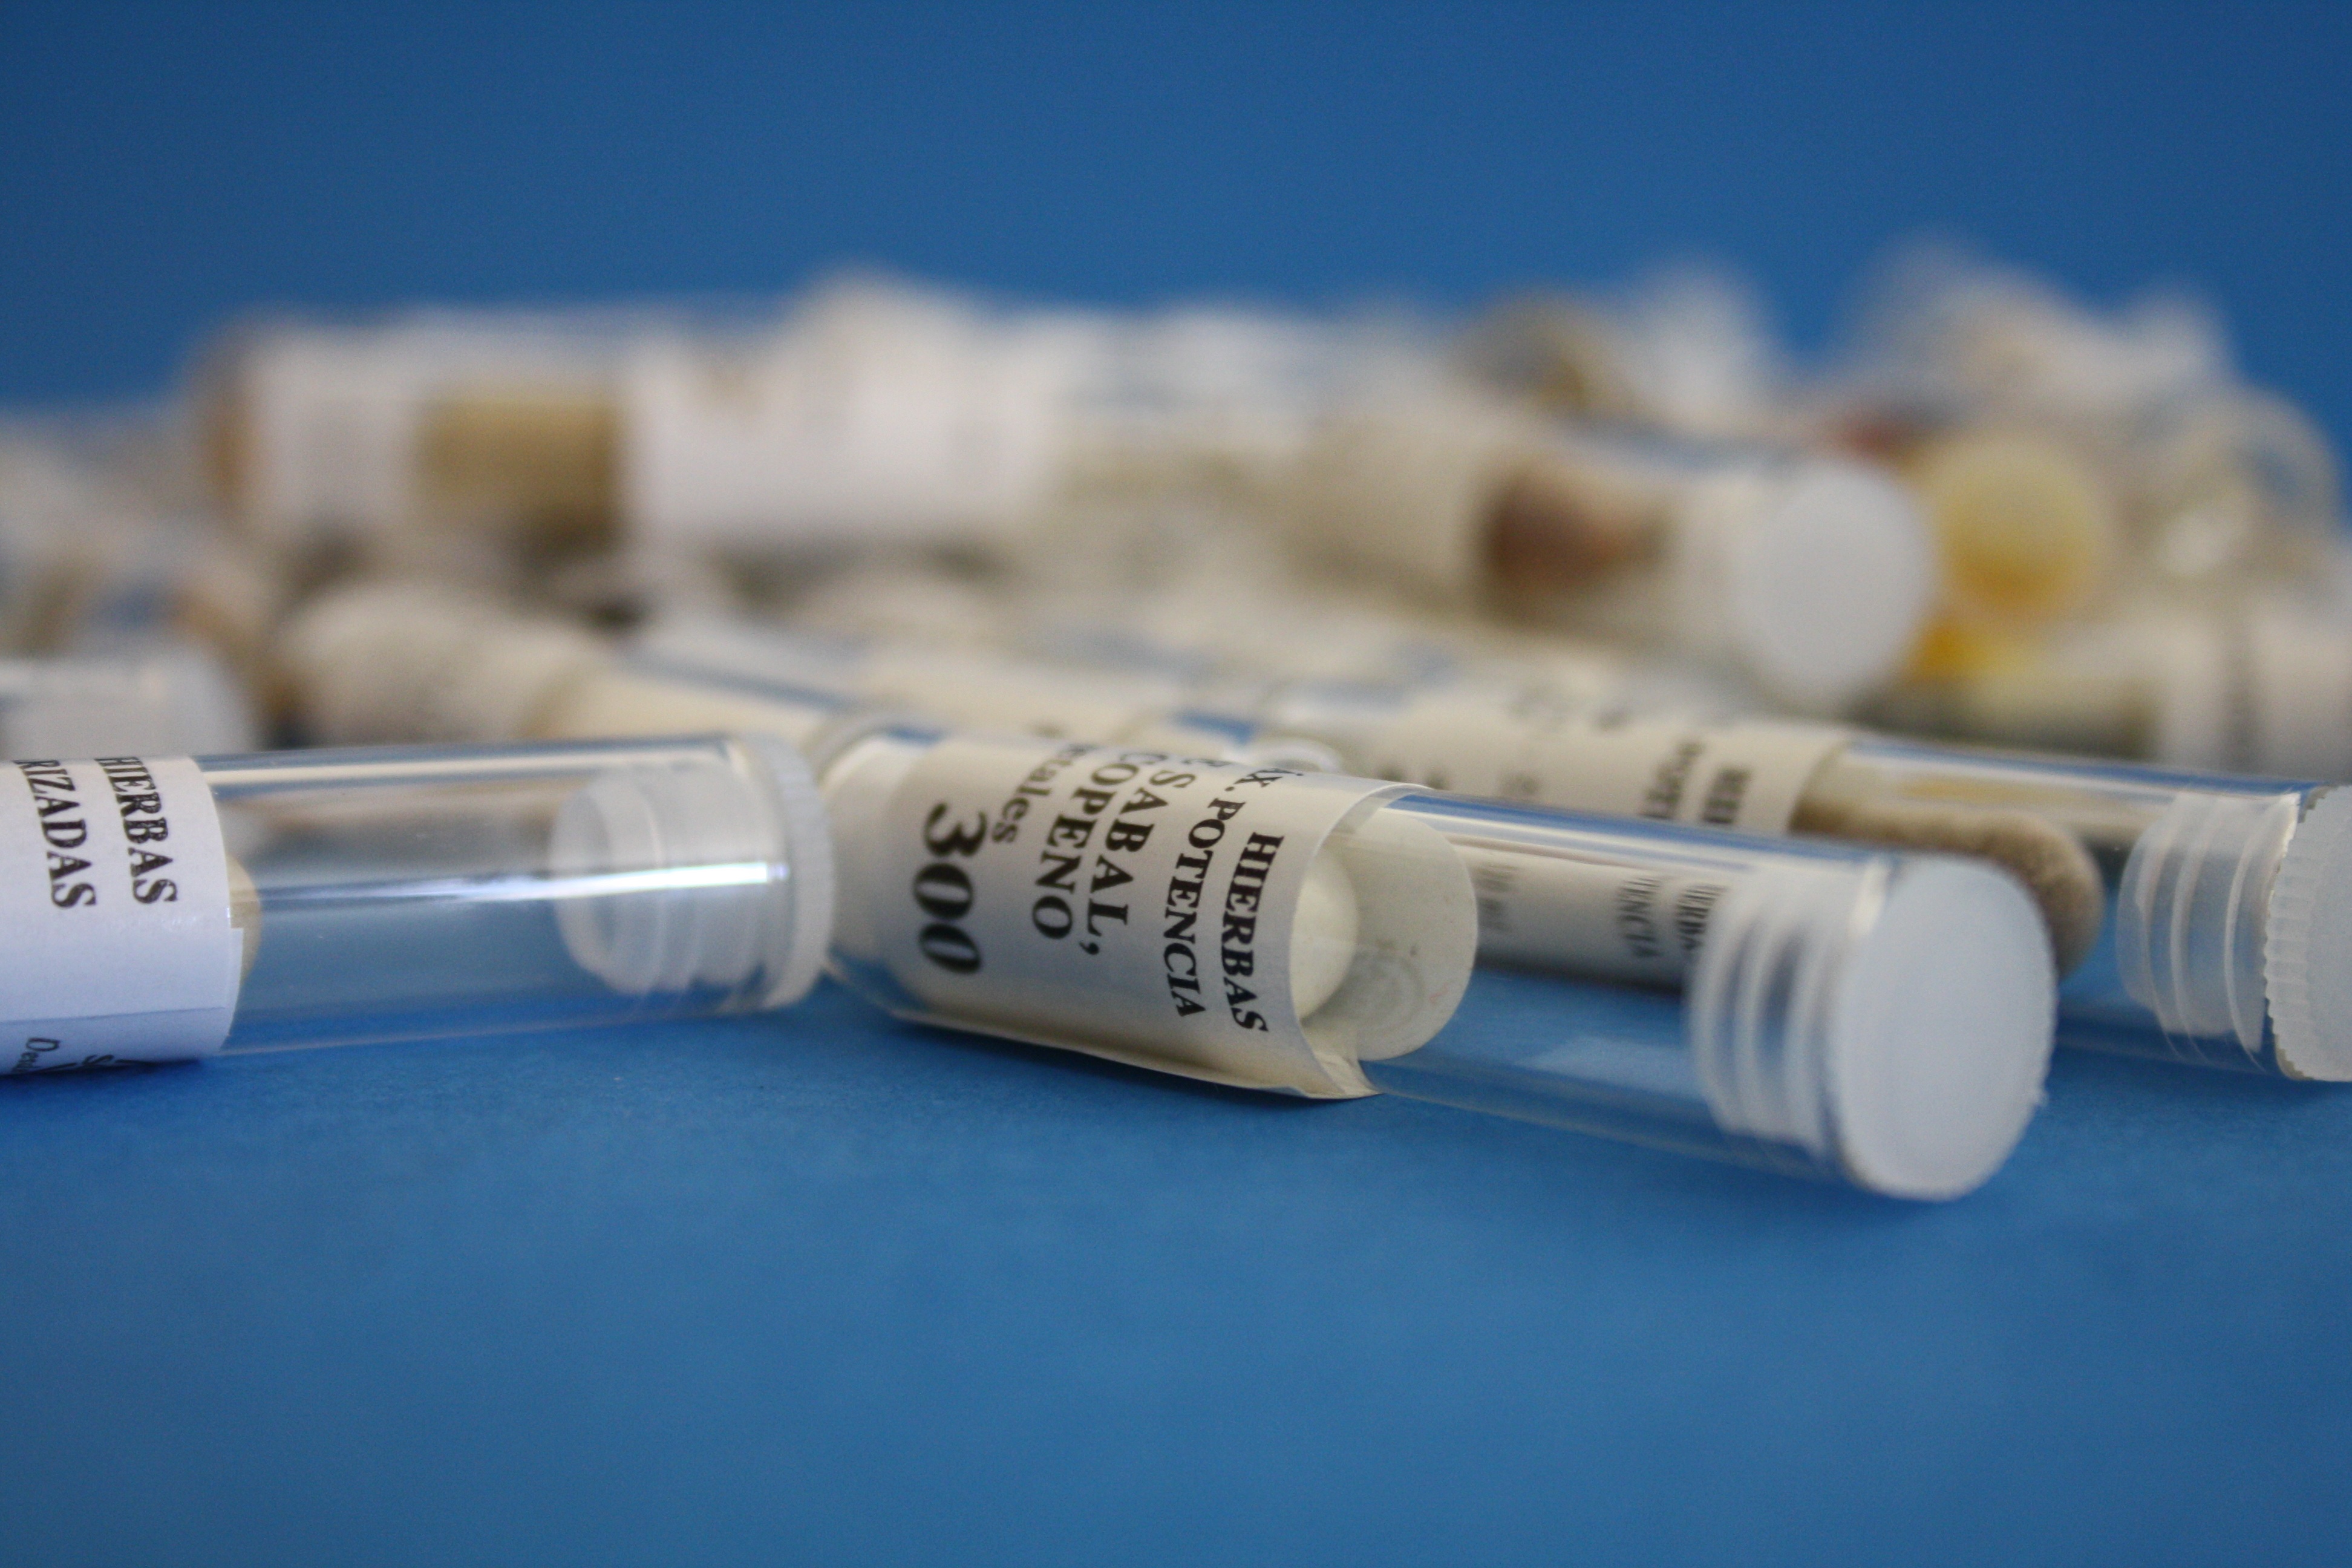
medicine, lighting, product, drug, pills, doctor, treatment, cure, disease, remedy, physiotherapy